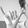
ASL letter: Y